Edmonton Pride

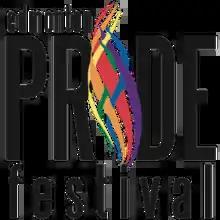
Logo of the former Pride society

From 1999 to 2018, the event was organized by the Edmonton Pride Festival Society, a non-profit organization, and was often held in early June each year. As well, the Edmonton Pride Festival Society frequently chose to designate community groups, rather than individuals, as the grand marshals of its parade; in 2012, the parade was led by the trustees of the Edmonton Public School Board, and in 2013 the event was led by the Pride Centre of Edmonton, the city's main LGBTQ2S+ community centre.